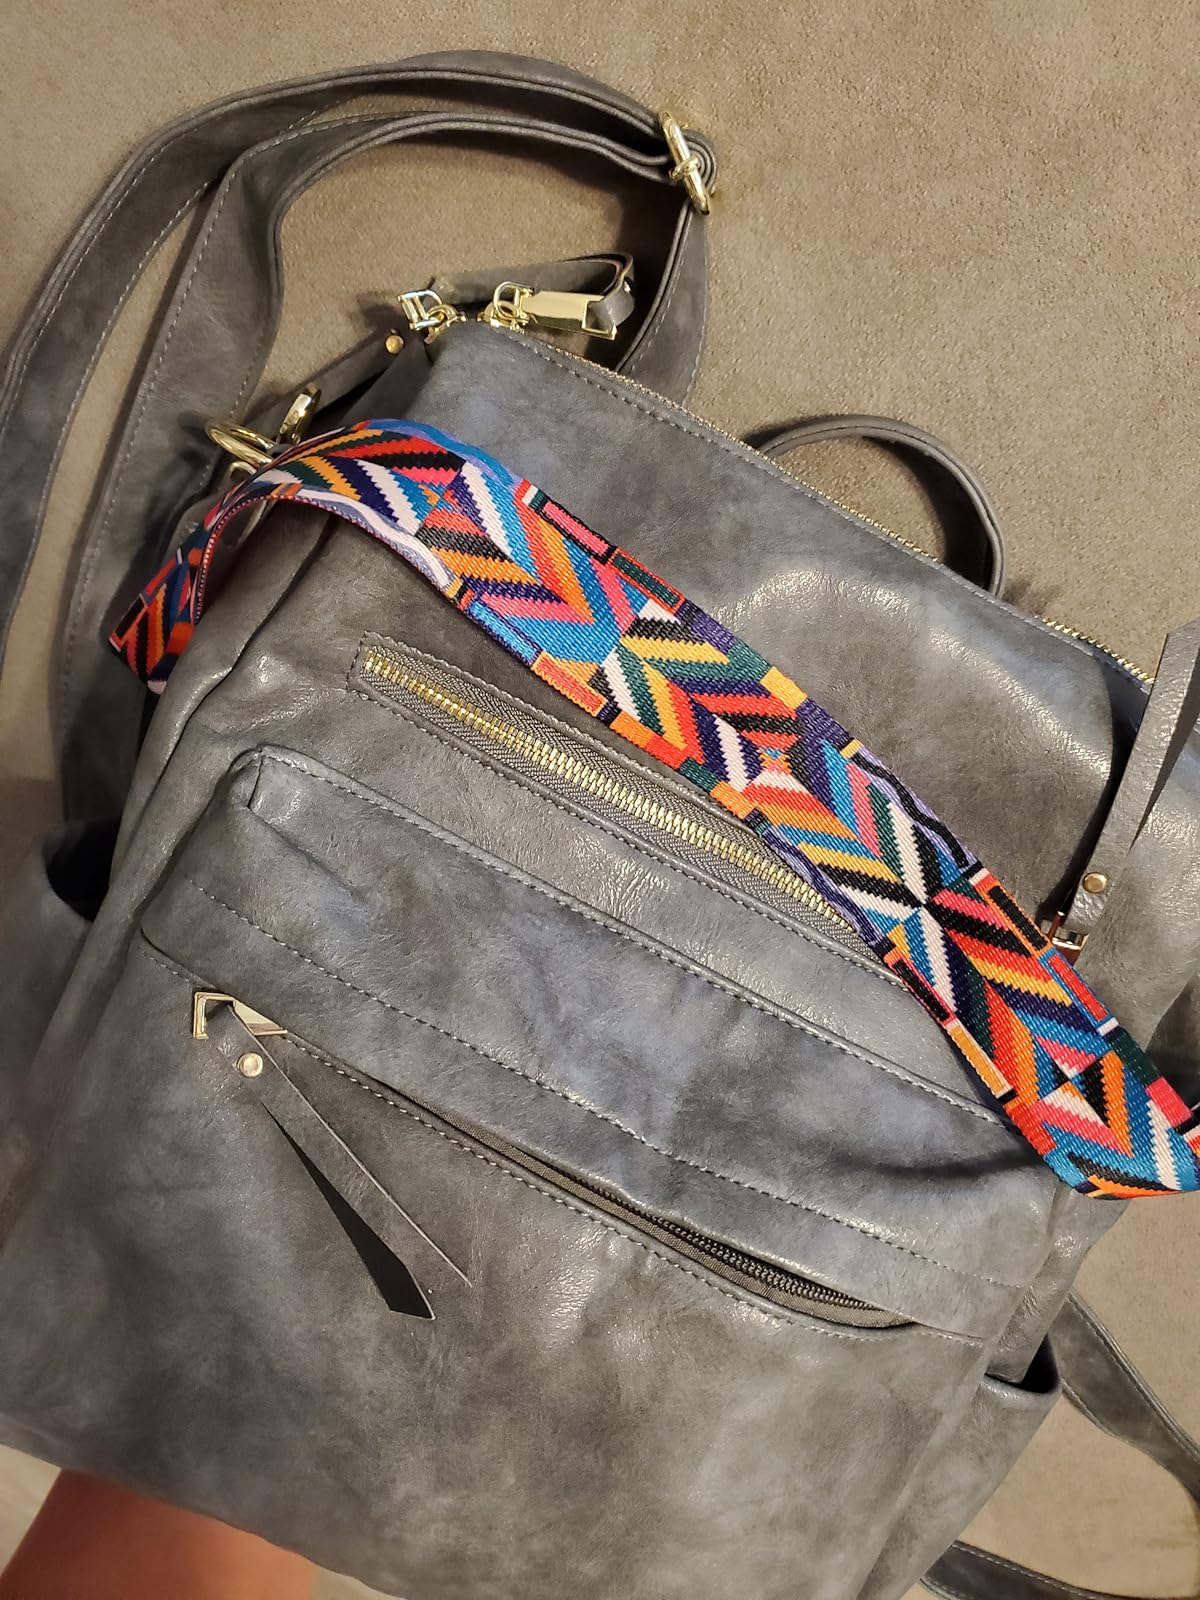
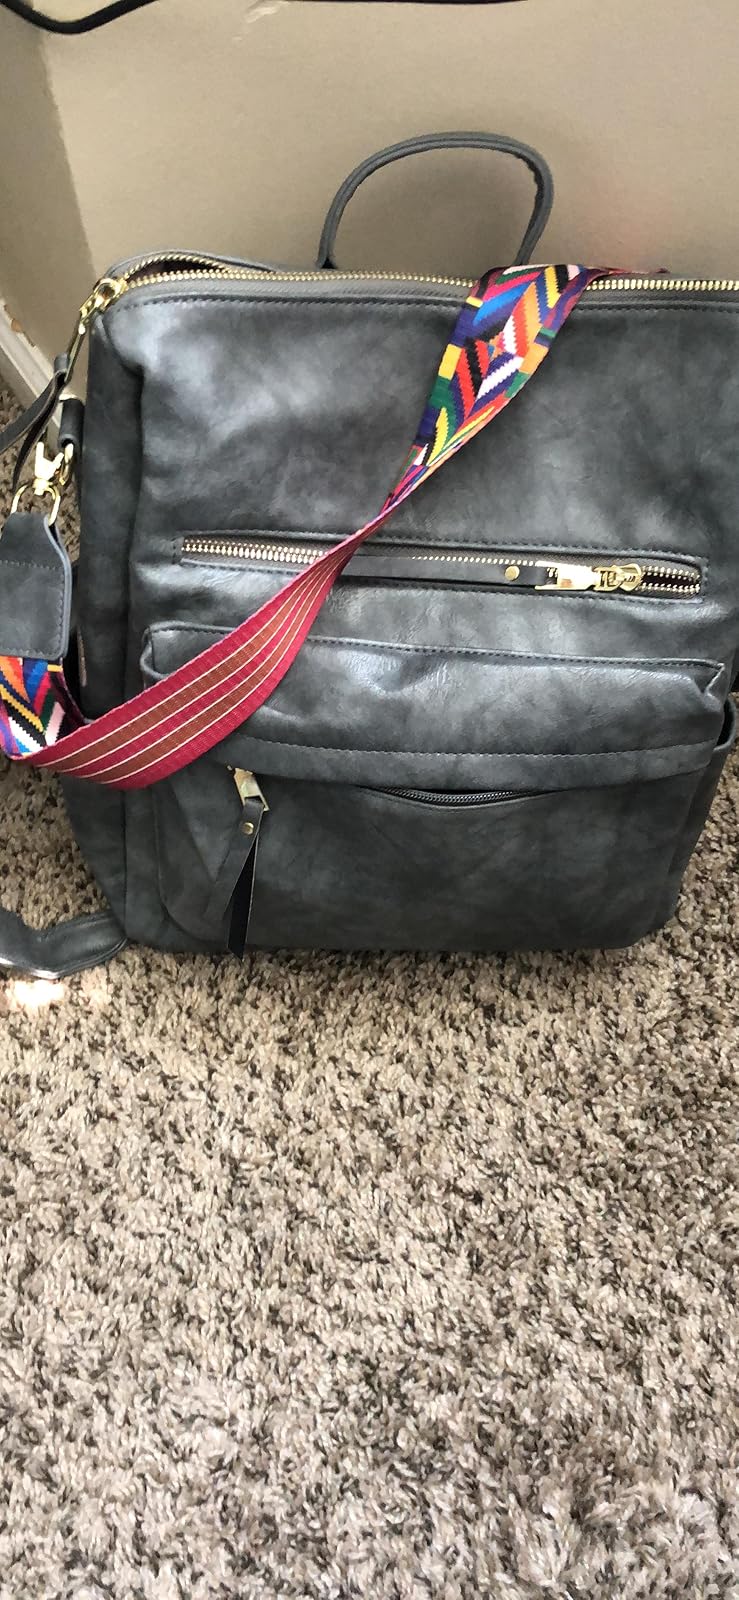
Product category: accessories_handbag
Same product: yes